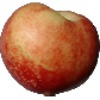
Label: Nectarine 1